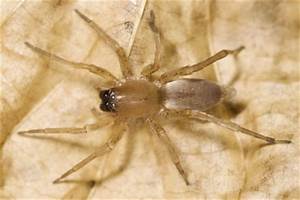
Label: ragno